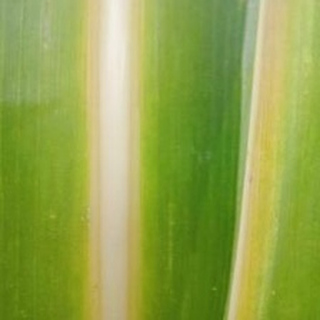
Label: sugarcane_yellow_leaf_disease